Medical University of Varna

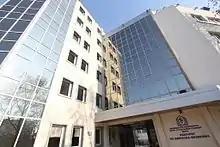
Faculty of Dental Medicine

Faculty of Dental Medicine was founded on March 15, 2006, and it comprises 7 departments. It is dedicated to the training of professionals with a higher education degree in dental medicine, interns and PhD students in the main dental medicine majors. Since 2008 the faculty has had at its disposal a new building equipped for the purposes of the students’ theoretical and practical training. In 2009, as a part of the faculty, a new Academic Centre of Implantology was opened. The educational process is only full-time and it is conducted in three stages (6 years).